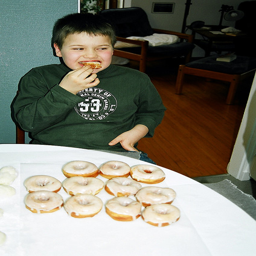
A little boy sitting at a table eating doughnuts.
Iced doughnuts are on wax paper in front of a child.
A young boy sitting at a table eating a frosted doughnut.
A boy sitting at a table with donuts, eating one.
A young man eating a donut many more donuts on the table.